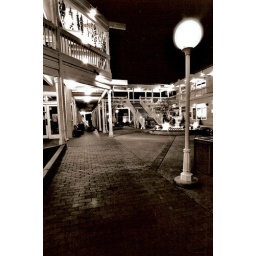
Old town Albuquerque at night.   Shot in black and white as is. No Photoshop here!